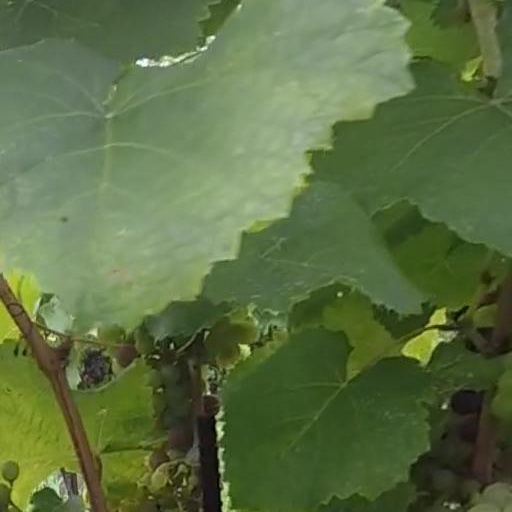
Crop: grape